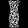
Label: Dress